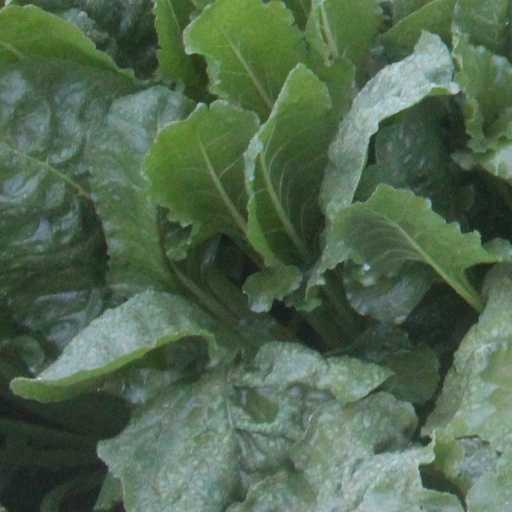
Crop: sugar beet